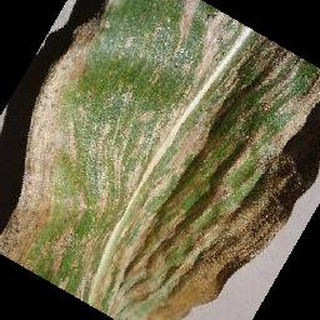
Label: corn_cercospora_leaf_spot